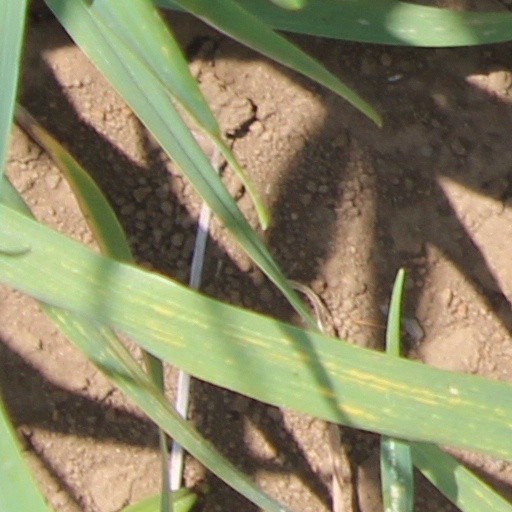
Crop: wheat